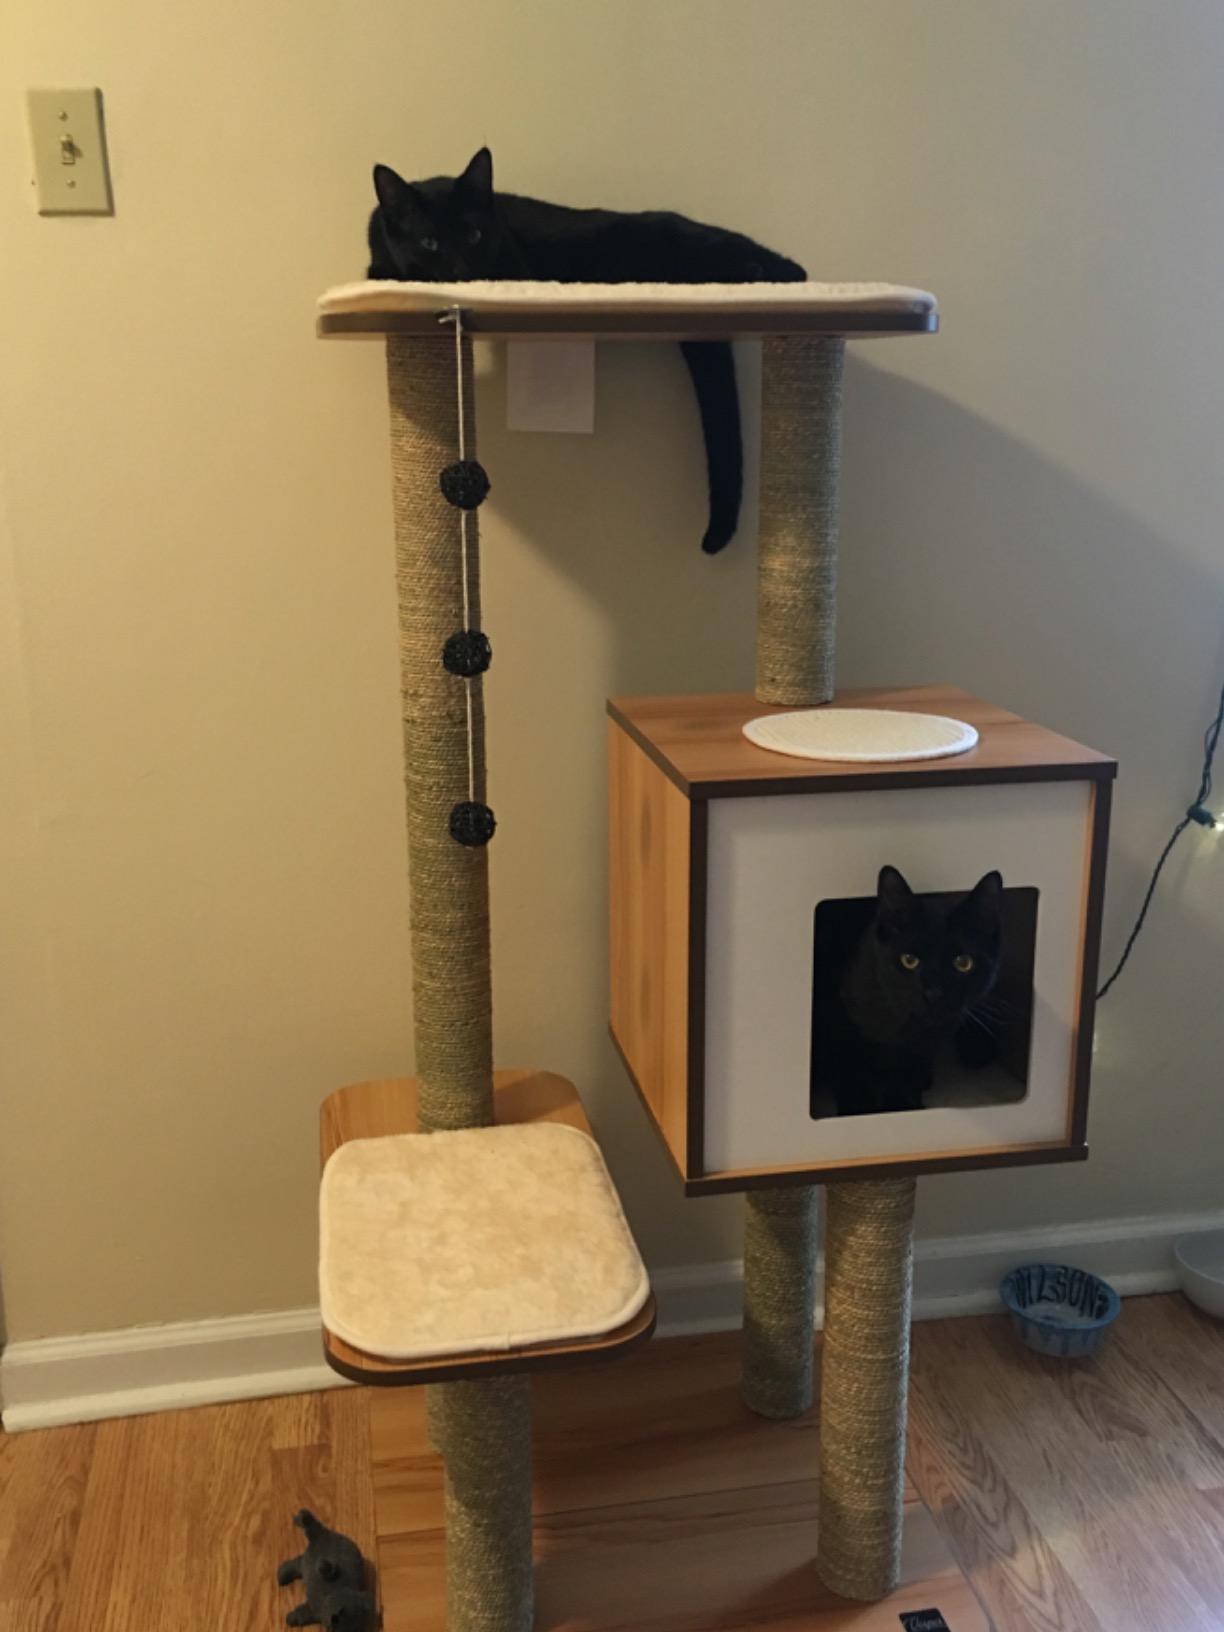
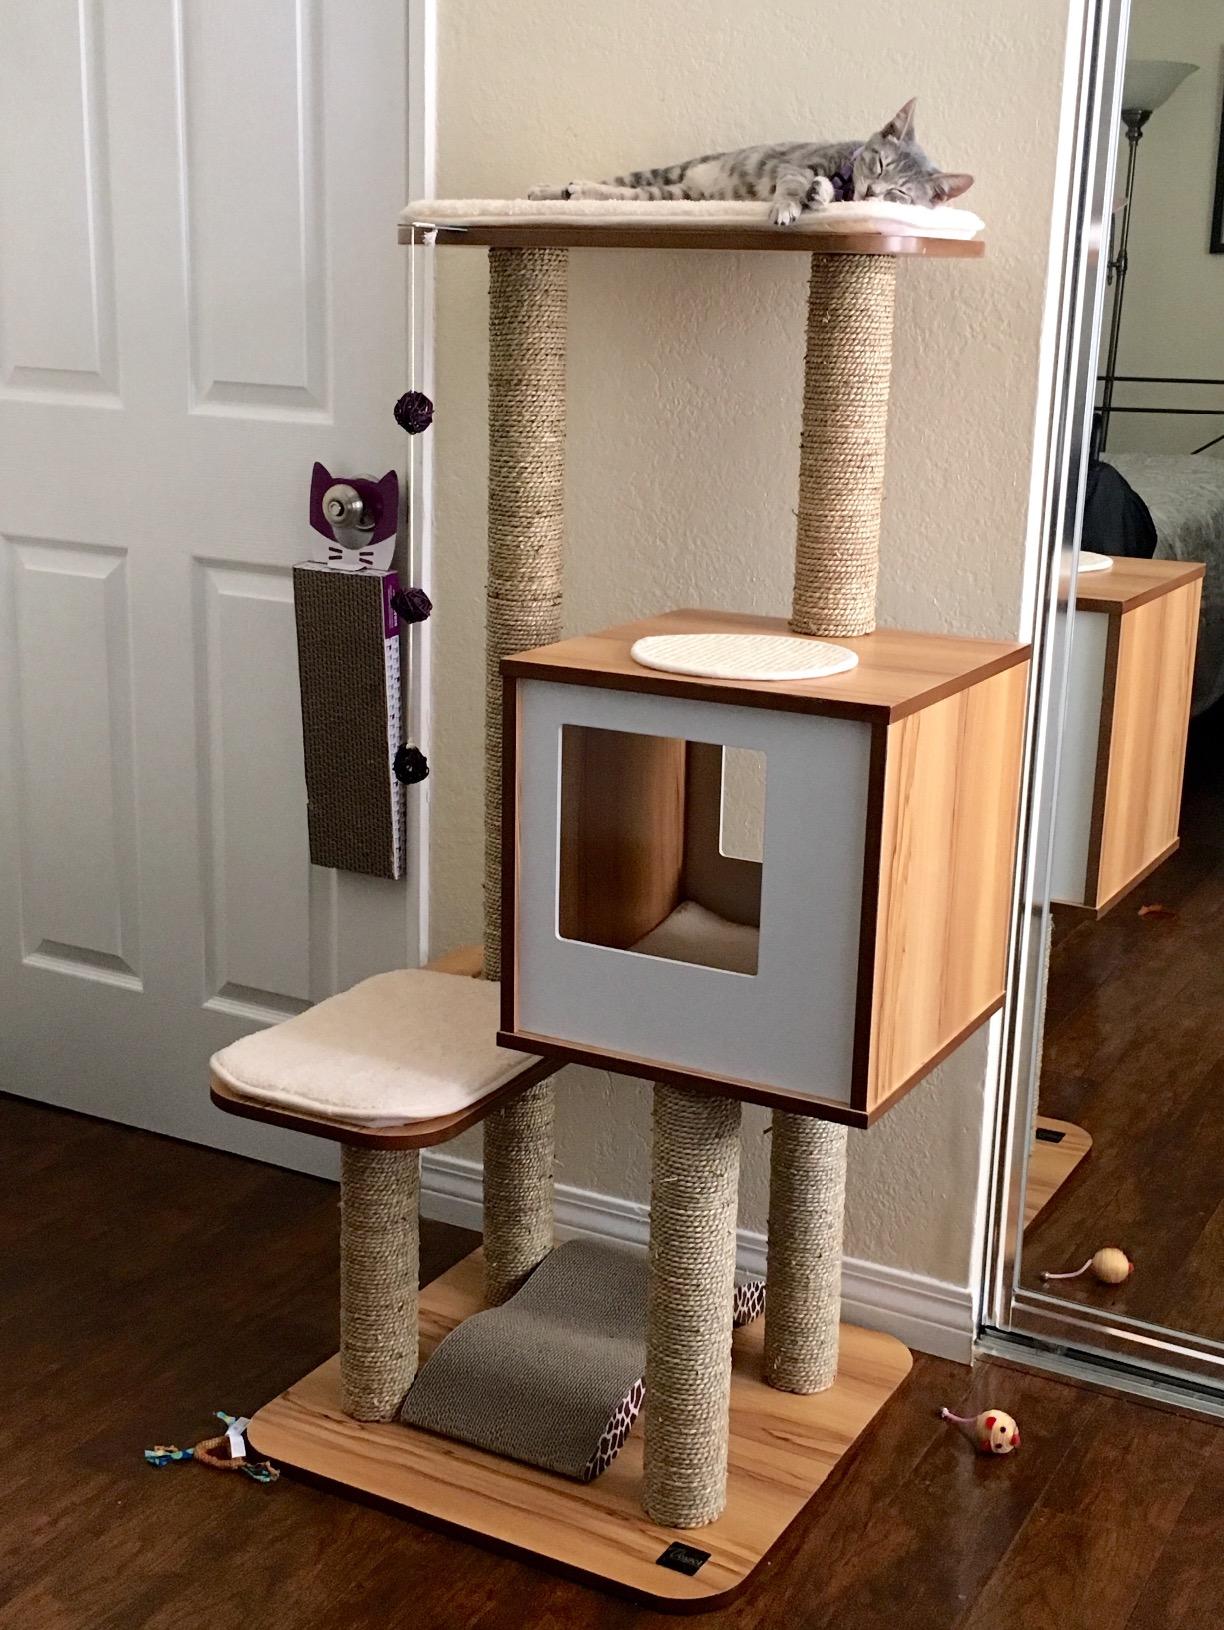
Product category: items_cat tree
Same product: yes